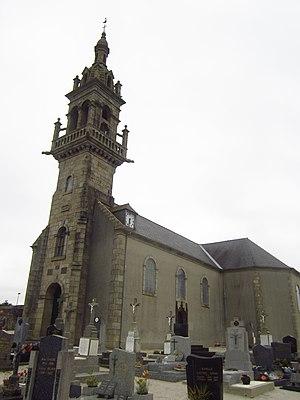
Église de Saint-Méen, Finistère
Saint-Méen [sɛ̃mɛ̃] est une commune française située dans le département du Finistère, en région Bretagne.